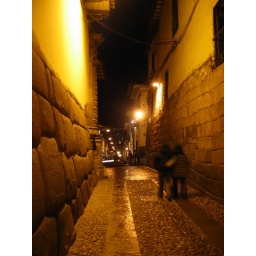
Cuzco by night, famous street that still keeps the traditional Inca way of building walls.